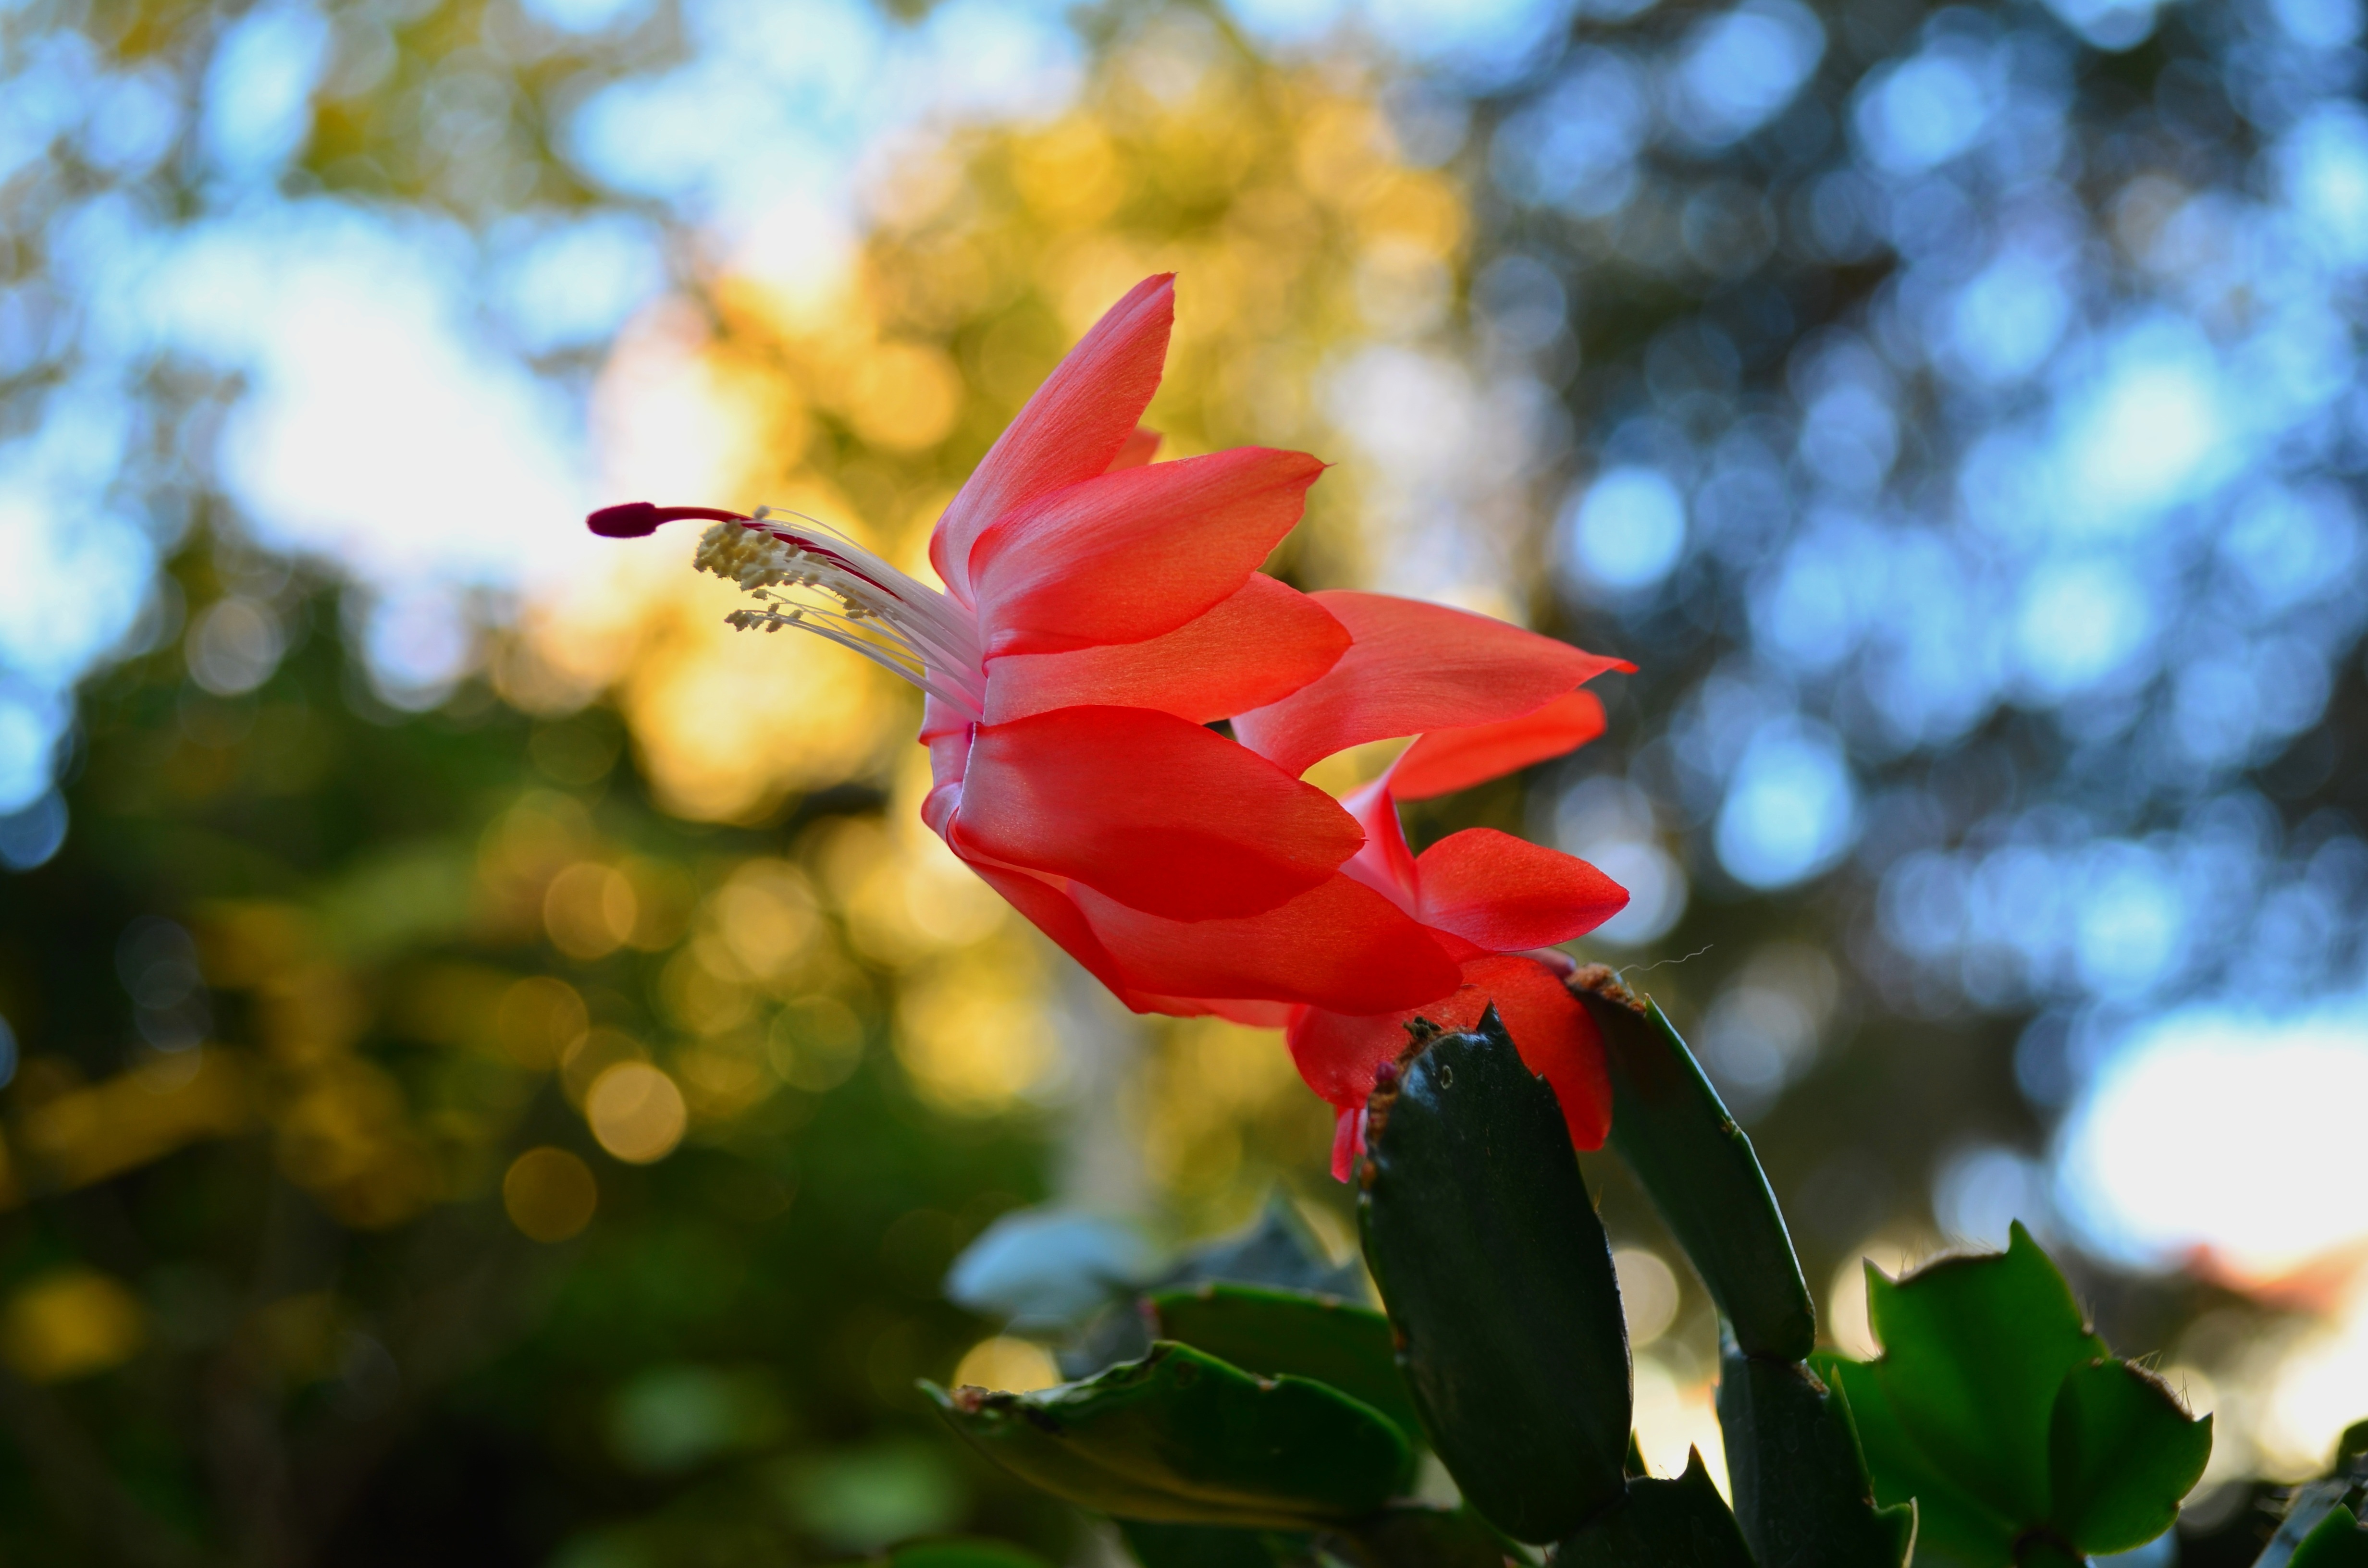
nature, blossom, plant, sky, sunlight, leaf, flower, petal, bloom, spring, red, botany, garden, close, flora, wildflower, flowers, close up, leaves, petals, flower garden, macro photography, small flowers, garden plant, flowering plant, weihnachtskaktus, annual plant, plant stem